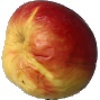
Label: Apple Red Yellow 1